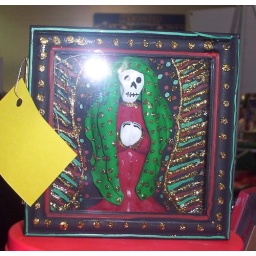
Our Lady of Guadalupe in a shadow box with glass front.